Stephen III Babonić

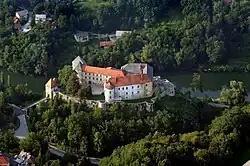
Ozalj Castle in Croatia

On the other hand, the Babonići continued to wage conflicts with the Gutkeleds during the summer and autumn of 1278. Ladislaus IV ceremonially reconciled with the Gutkeleds in June 1278, while around the same time, Ottokar II of Bohemia bribed the Babonići to plunder Styria, a realm of his rival Rudolf of Habsburg. Upon the mediation of Palatine Matthew Csák and Timothy, Bishop of Zagreb, along with local clergymen (on behalf of Ladislaus IV), Stephen and Radoslav, also representing their cousins Nicholas (I) and Stephen (IV) and their minor brothers, in addition to their wider kinship, reconciled with Nicholas, Stephen and Paul, the brothers of the late Joachim Gutkeled in Zagreb on 6 November 1278, ending the hostilities (blood feud) between the two families. In accordance with the treaty, Nicholas Gutkeled renounced his claim for Steničnjak in favor of Stephen Babonić, who had previously already took the fort and its surrounding territory as a pledge. In exchange, Stephen returned the lordship of Zlath (present-day Slavsko Polje) to Nicholas and his brothers. Nicholas also had to hand over the fort Krčin (Jhezera) to the relatives of the Babonić family. The Gutkeleds agreed that Stephen and his relatives would retain all their inherited and acquired estates in Podgorje, Sana counties and elsewhere, for which they had charters from royal courts, collegiate chapters or other institutions. Stephen Babonić and his kinship were also exempted from the judicial authority of the ban of Slavonia, if Nicholas Gutkeled takes the office. Instead, they placed under the authority of the bishop of Zagreb. Nicholas was also forbidden from demanding the payment of ban's taxes from the Babonići. Both parties were forbidden to lure each other's servants and serfs. King Ladislaus IV authorized the bishop of Zagreb to excommunicate any party that violated the terms of the peace. In addition, Stephen and Radoslav swore not to disturb the merchants of Senj. Powerful barons guaranteed the peace on behalf of the two parties, and Nicholas Gutkeled also sent his two sons as hostages to the court of Stephen Babonić, who was also styled as "ban" by the document.